2009–10 Blackpool F.C. season

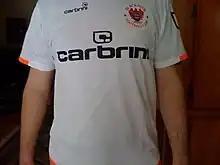
Blackpool's away shirt for the 2009–10 campaign.

On 22 August, Blackpool visited the Home Counties for a meeting with Watford. They came from behind twice to record their fourth-successive draw, Alex Baptiste and Gary Taylor-Fletcher the scorers.